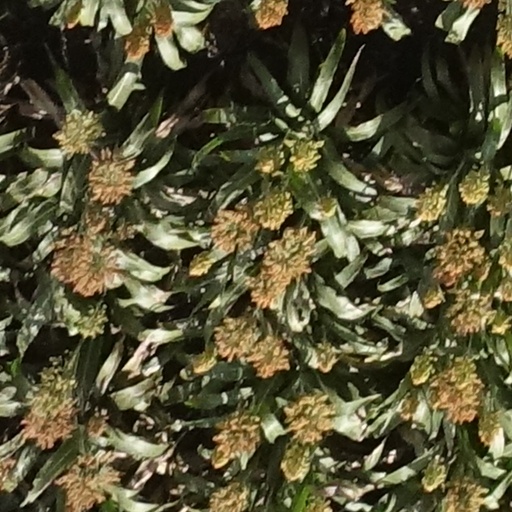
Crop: sorghum